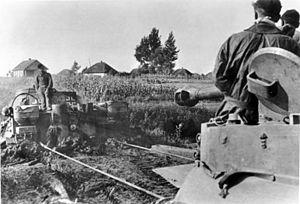
Le Tiger I, abréviation de Panzerkampfwagen VI Tiger Ausführung E - Sonderkraftfahrzeug 181, est un char de combat lourd allemand en service de 1942 à 1945, et l'un des chars les plus connus de la Seconde Guerre mondiale.